Eduardo Núñez

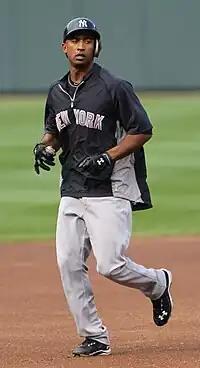
Núñez with the New York Yankees in 2011

Núñez beat out Ramiro Peña for the role as the utility infielder to start the 2011 season. With the Yankees, Núñez played approximately two games a week, allowing Derek Jeter and Alex Rodriguez to rest more often. Núñez batted .339 while filling in for the Yankees as their starting shortstop for three weeks while Jeter was injured; he later became the team's starting third baseman when Rodriguez required arthroscopic knee surgery. In addition to playing various infield positions, manager Joe Girardi also used Núñez as an outfielder when Nick Swisher experienced tendinitis in his elbow. Núñez played in 112 games for the Yankees, and led the team in errors with 20, despite only playing part-time.